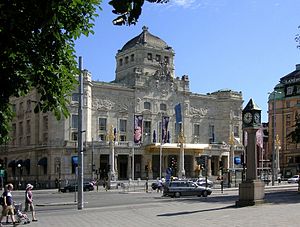
Dramaten
Dramaten, formelt Kungliga Dramatiska Teatern, er Sveriges nationalscene for teater.